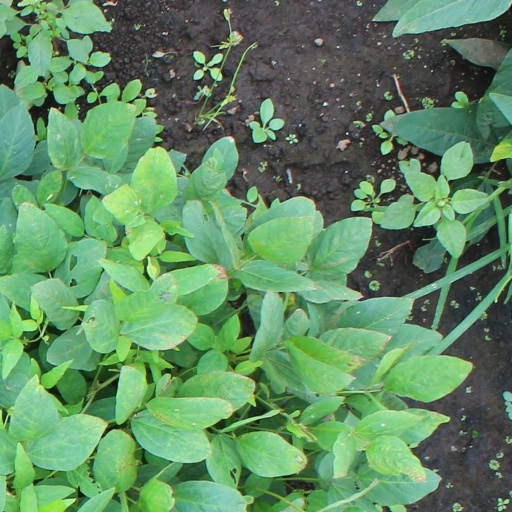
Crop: soybean